Aspirants

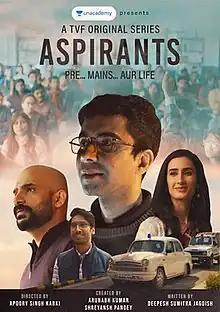
Poster of TVF Aspirants

Aspirants is an Indian Hindi-language coming-of-age drama web series produced by The Viral Fever (TVF) and created by Arunabh Kumar and Shreyansh Pandey, written by Deepesh Sumitra Jagdish and directed by Apoorv Singh Karki. It stars Naveen Kasturia, Shivankit Parihar, Abhilash Thapliyal, Namita Dubey and Sunny Hinduja. The story follows three friends, Abhilash, Guri and SK who are preparing for the UPSC exam at Rajinder Nagar, Delhi.